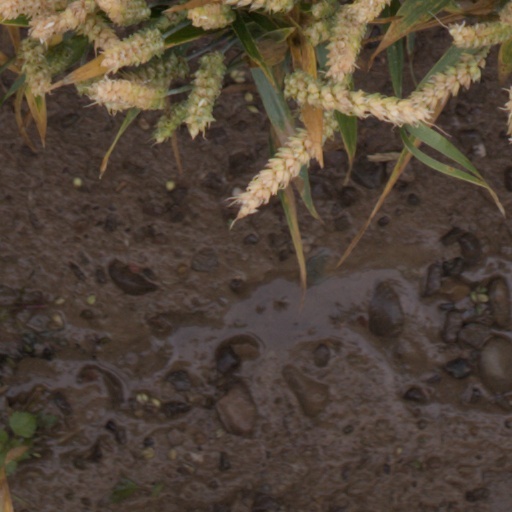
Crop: wheat